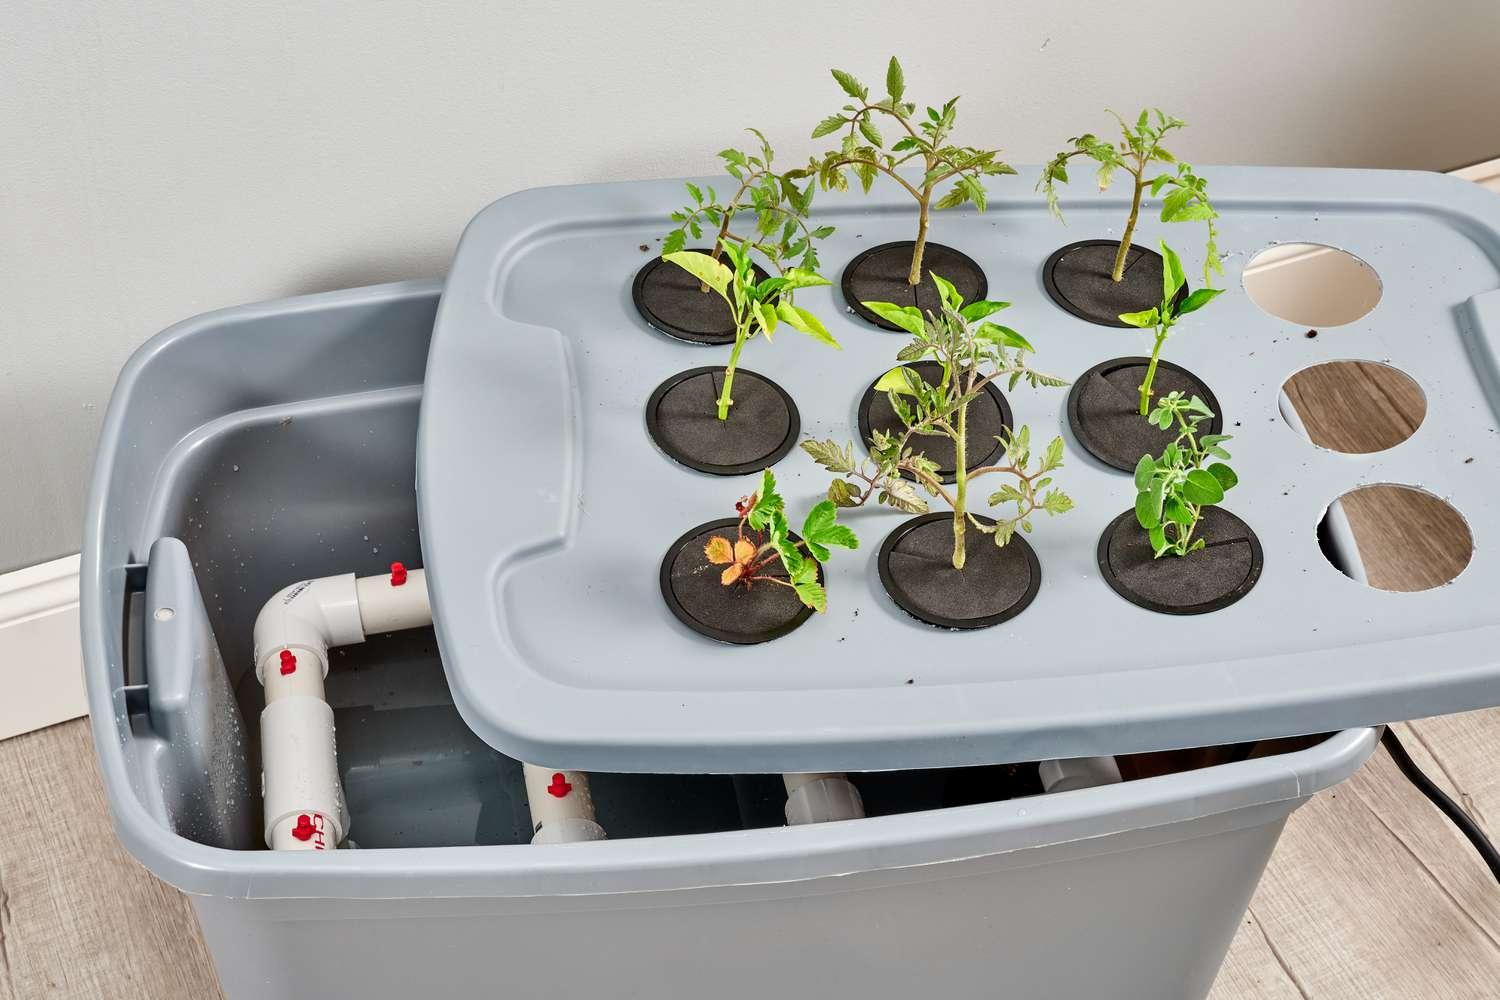
Kontena ya kijivu inatumika kama mfumo wa [cs]hydropnics[cs] ikionyesha mimea midogo ikikuwa ndani yake. miche tisa imepandwa kwenye matundu ya kifuniko huku mizizi yake ikielekea kwenye maji yenye virutubisho ndani ya kontena.